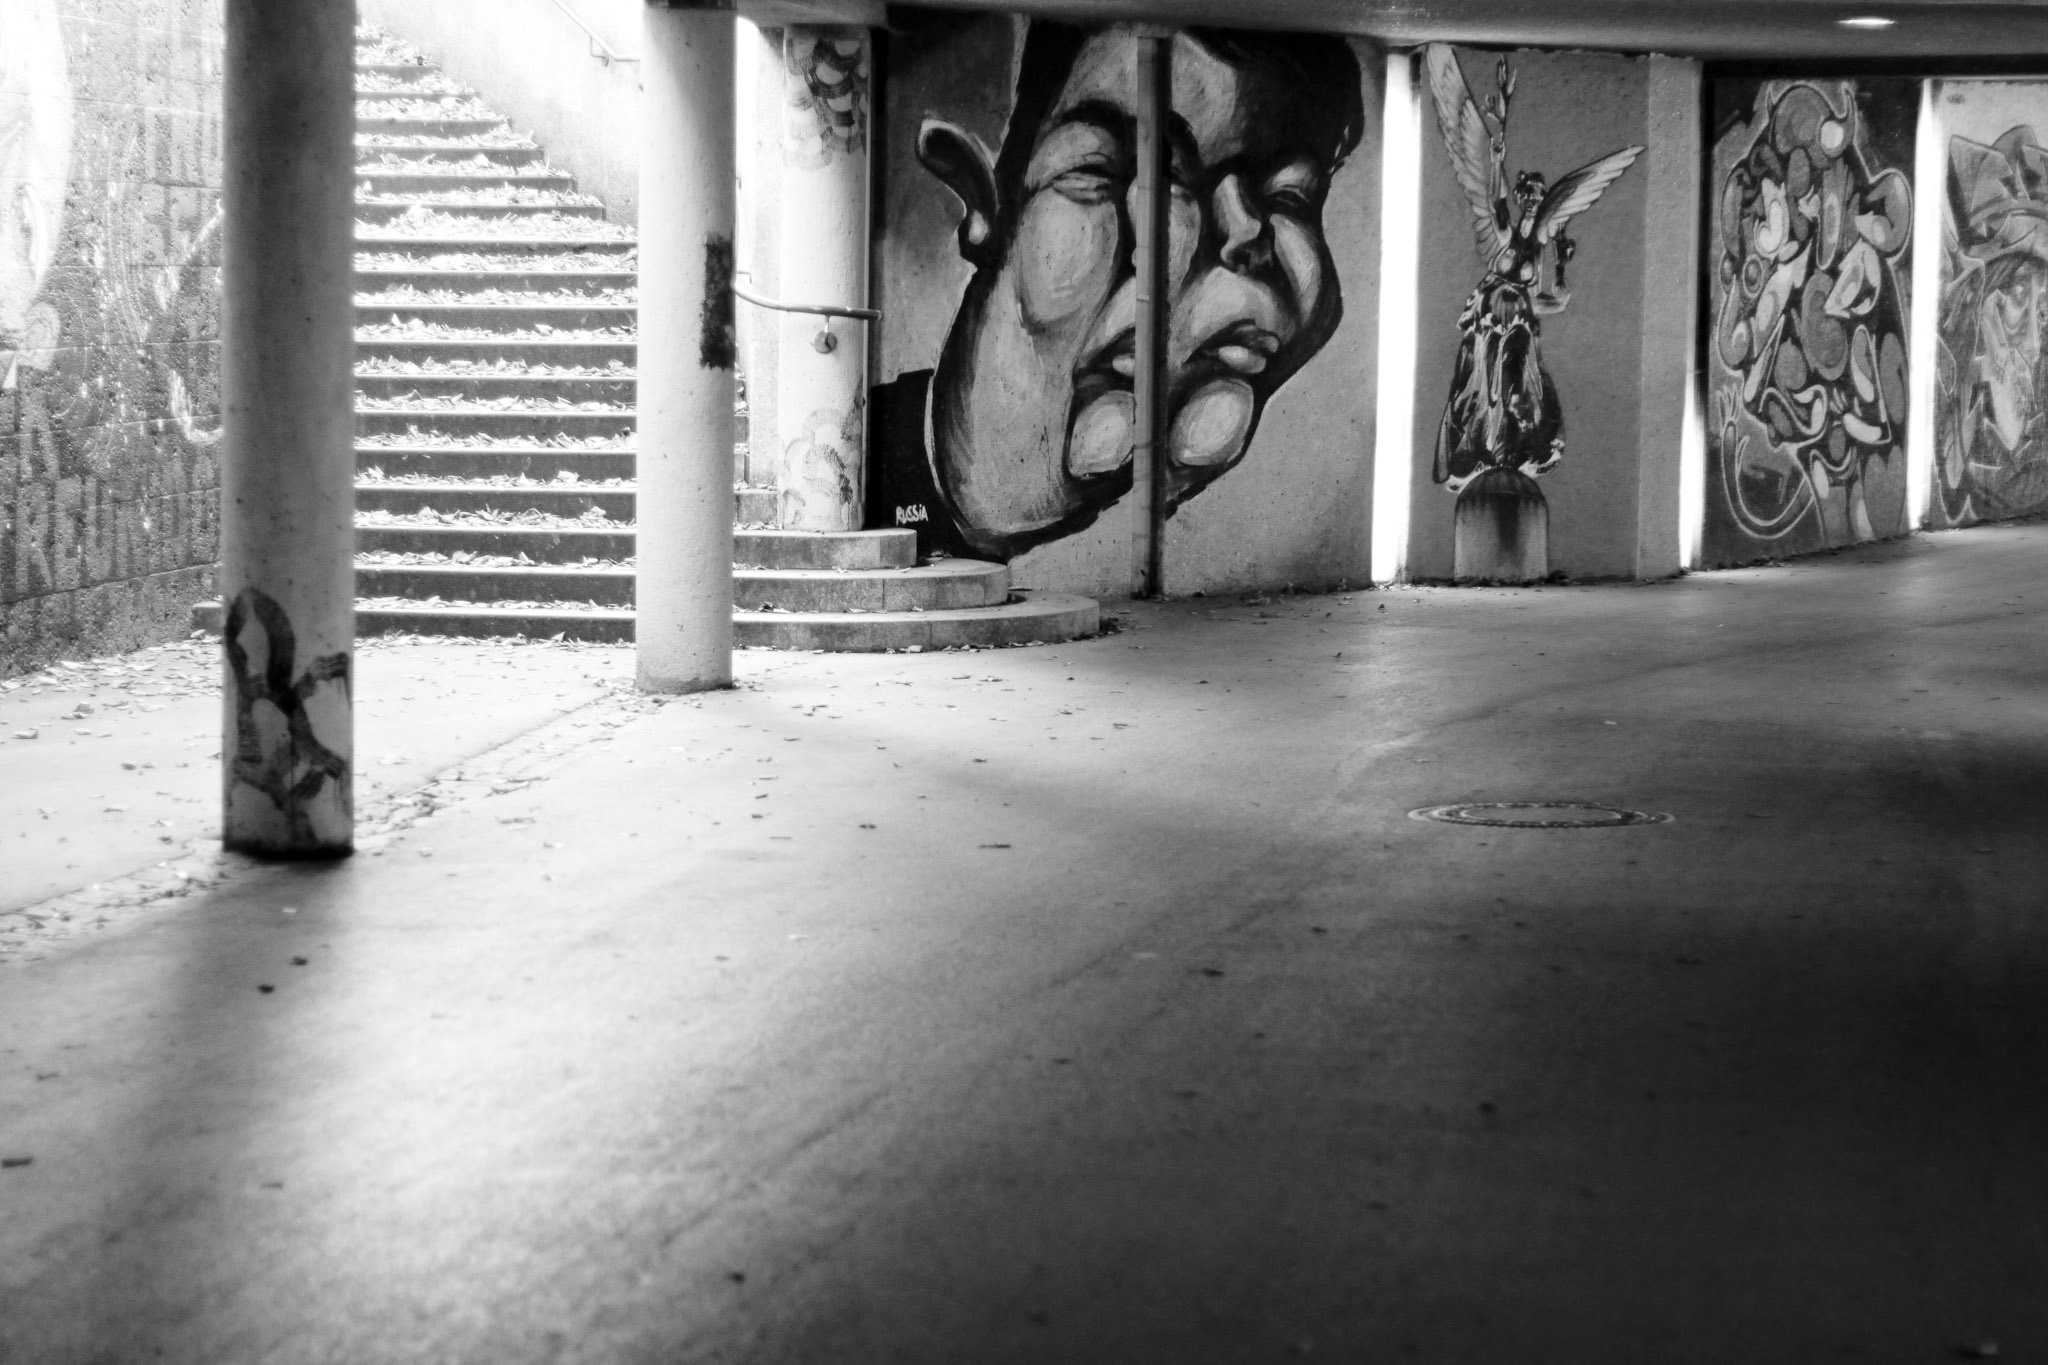
black, white, black and white, photograph, image, photography, snapshot, monochrome photography, monochrome, light, darkness, shape, film noir, shadow